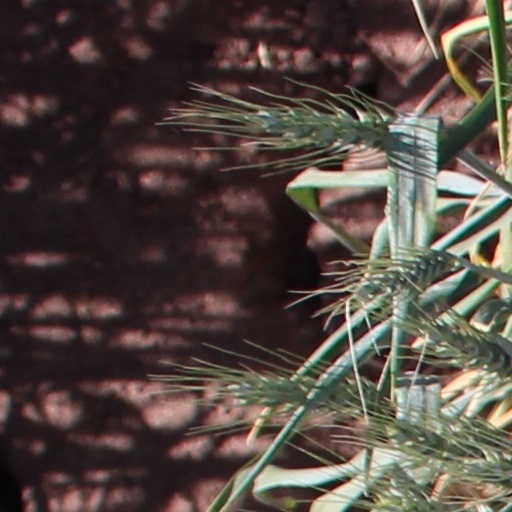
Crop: wheat